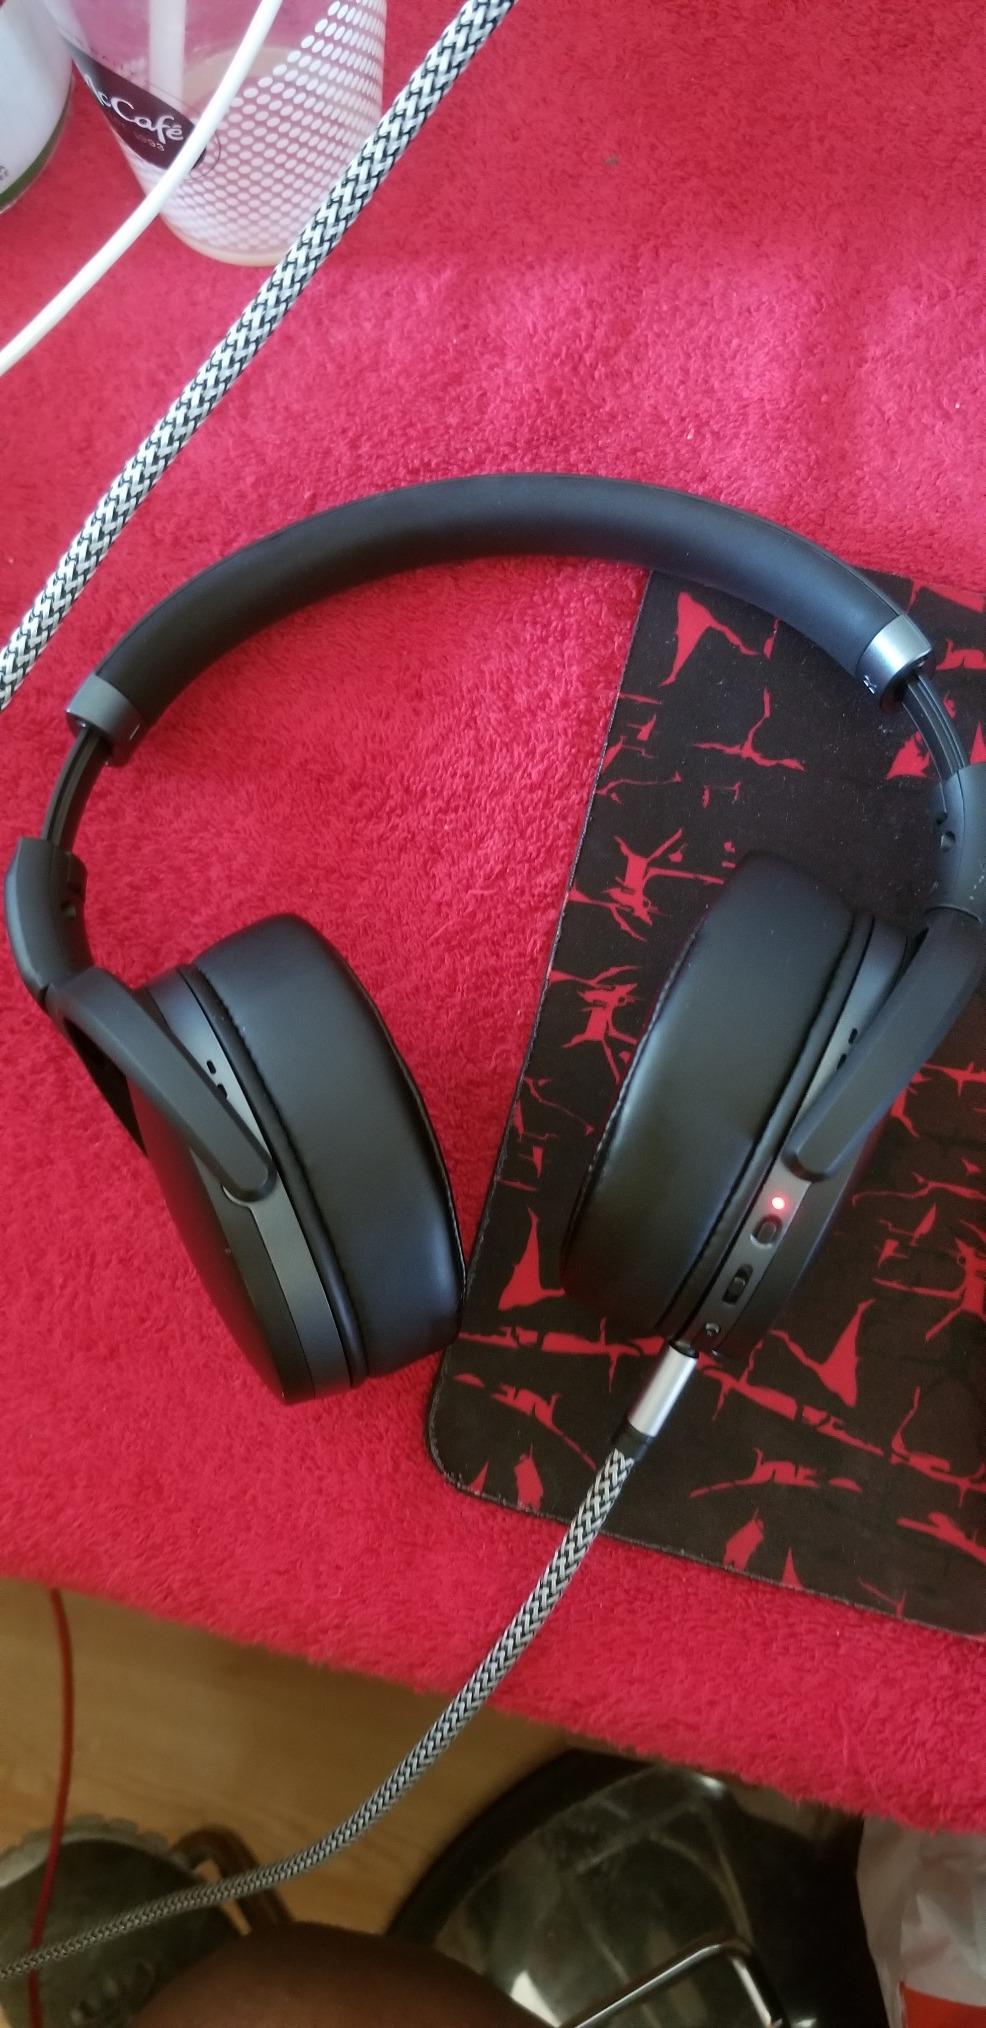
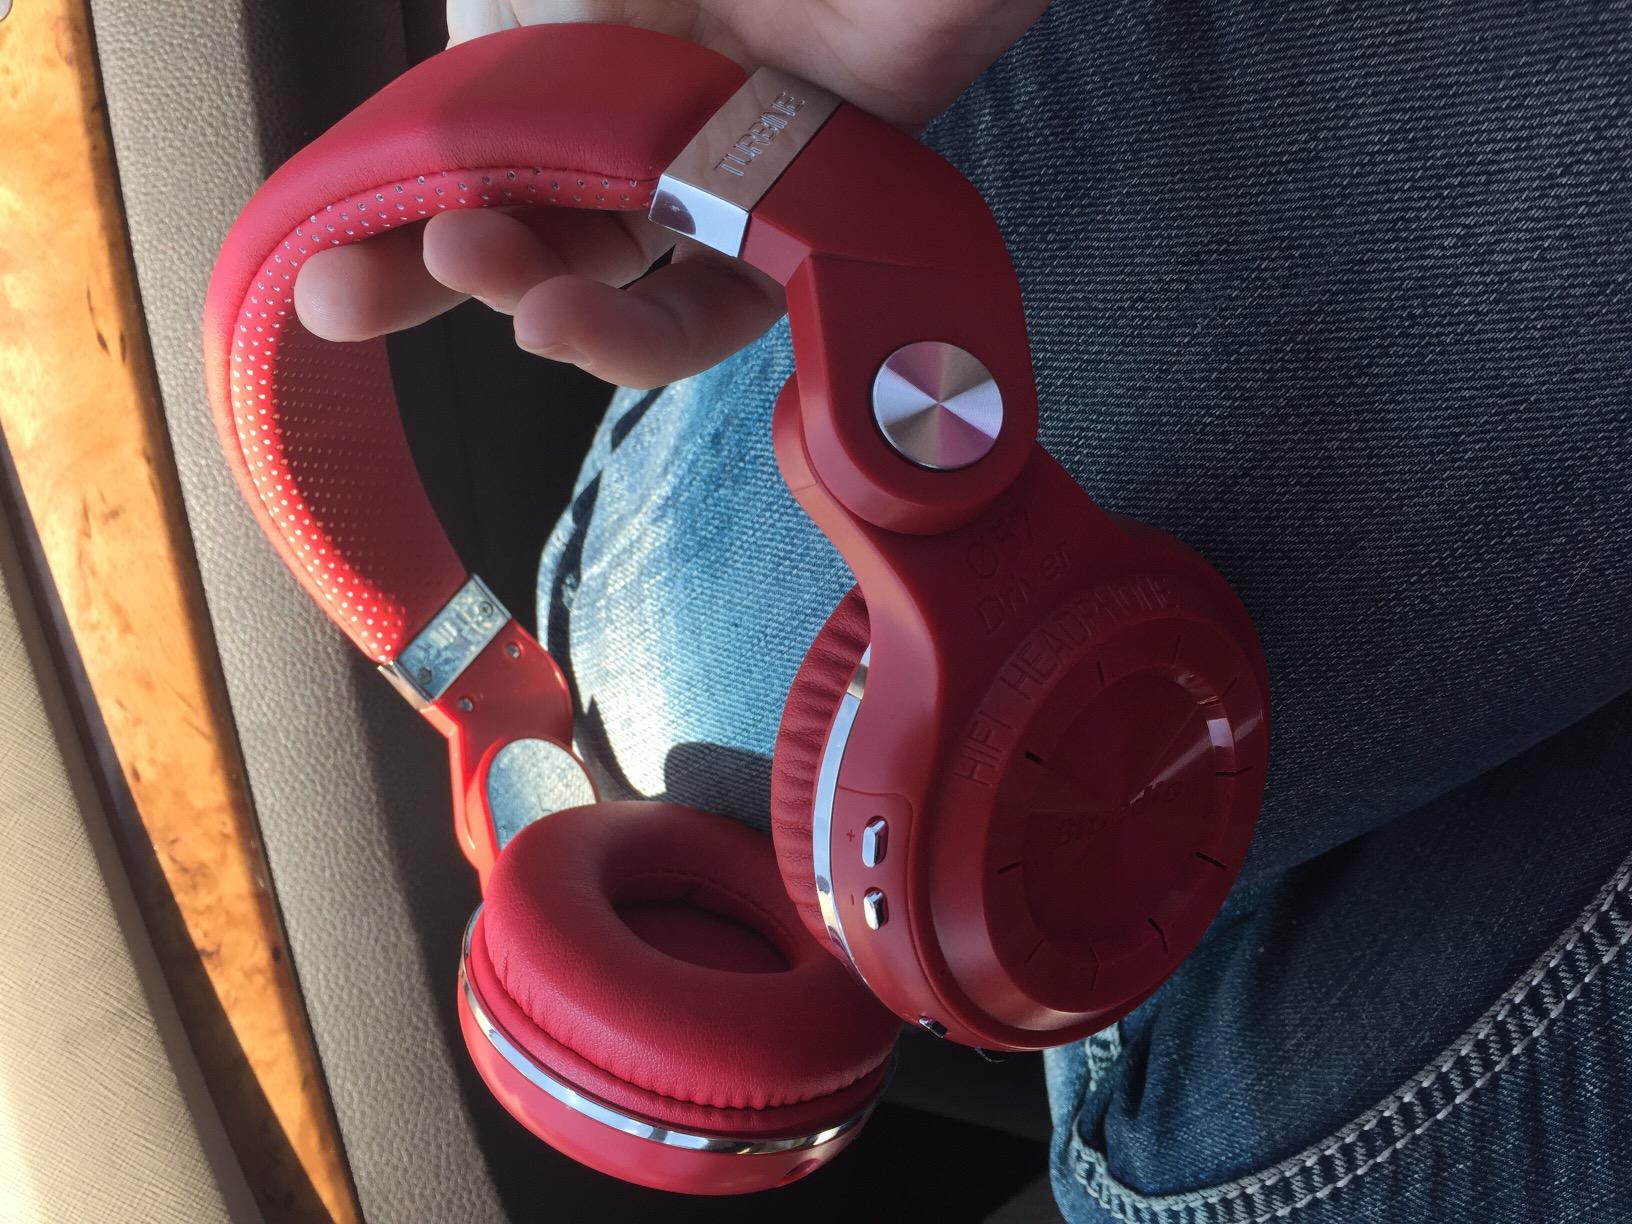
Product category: headphones
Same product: no